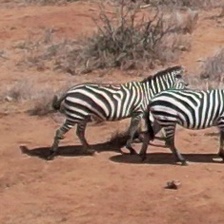
Pose orientation: right